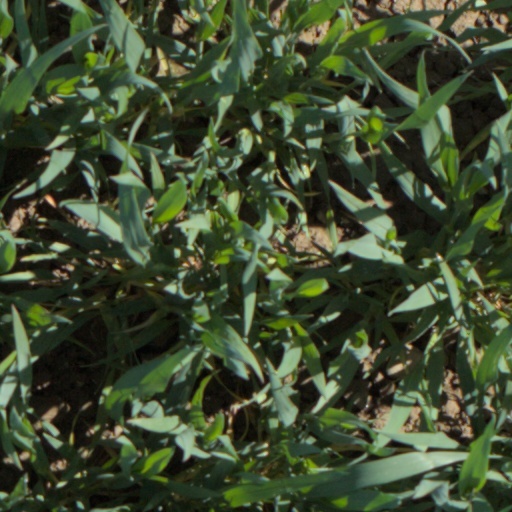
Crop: wheat